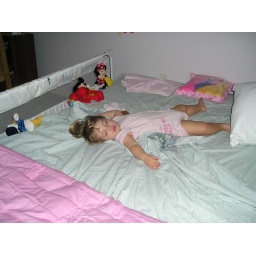
First night in a big girl bed